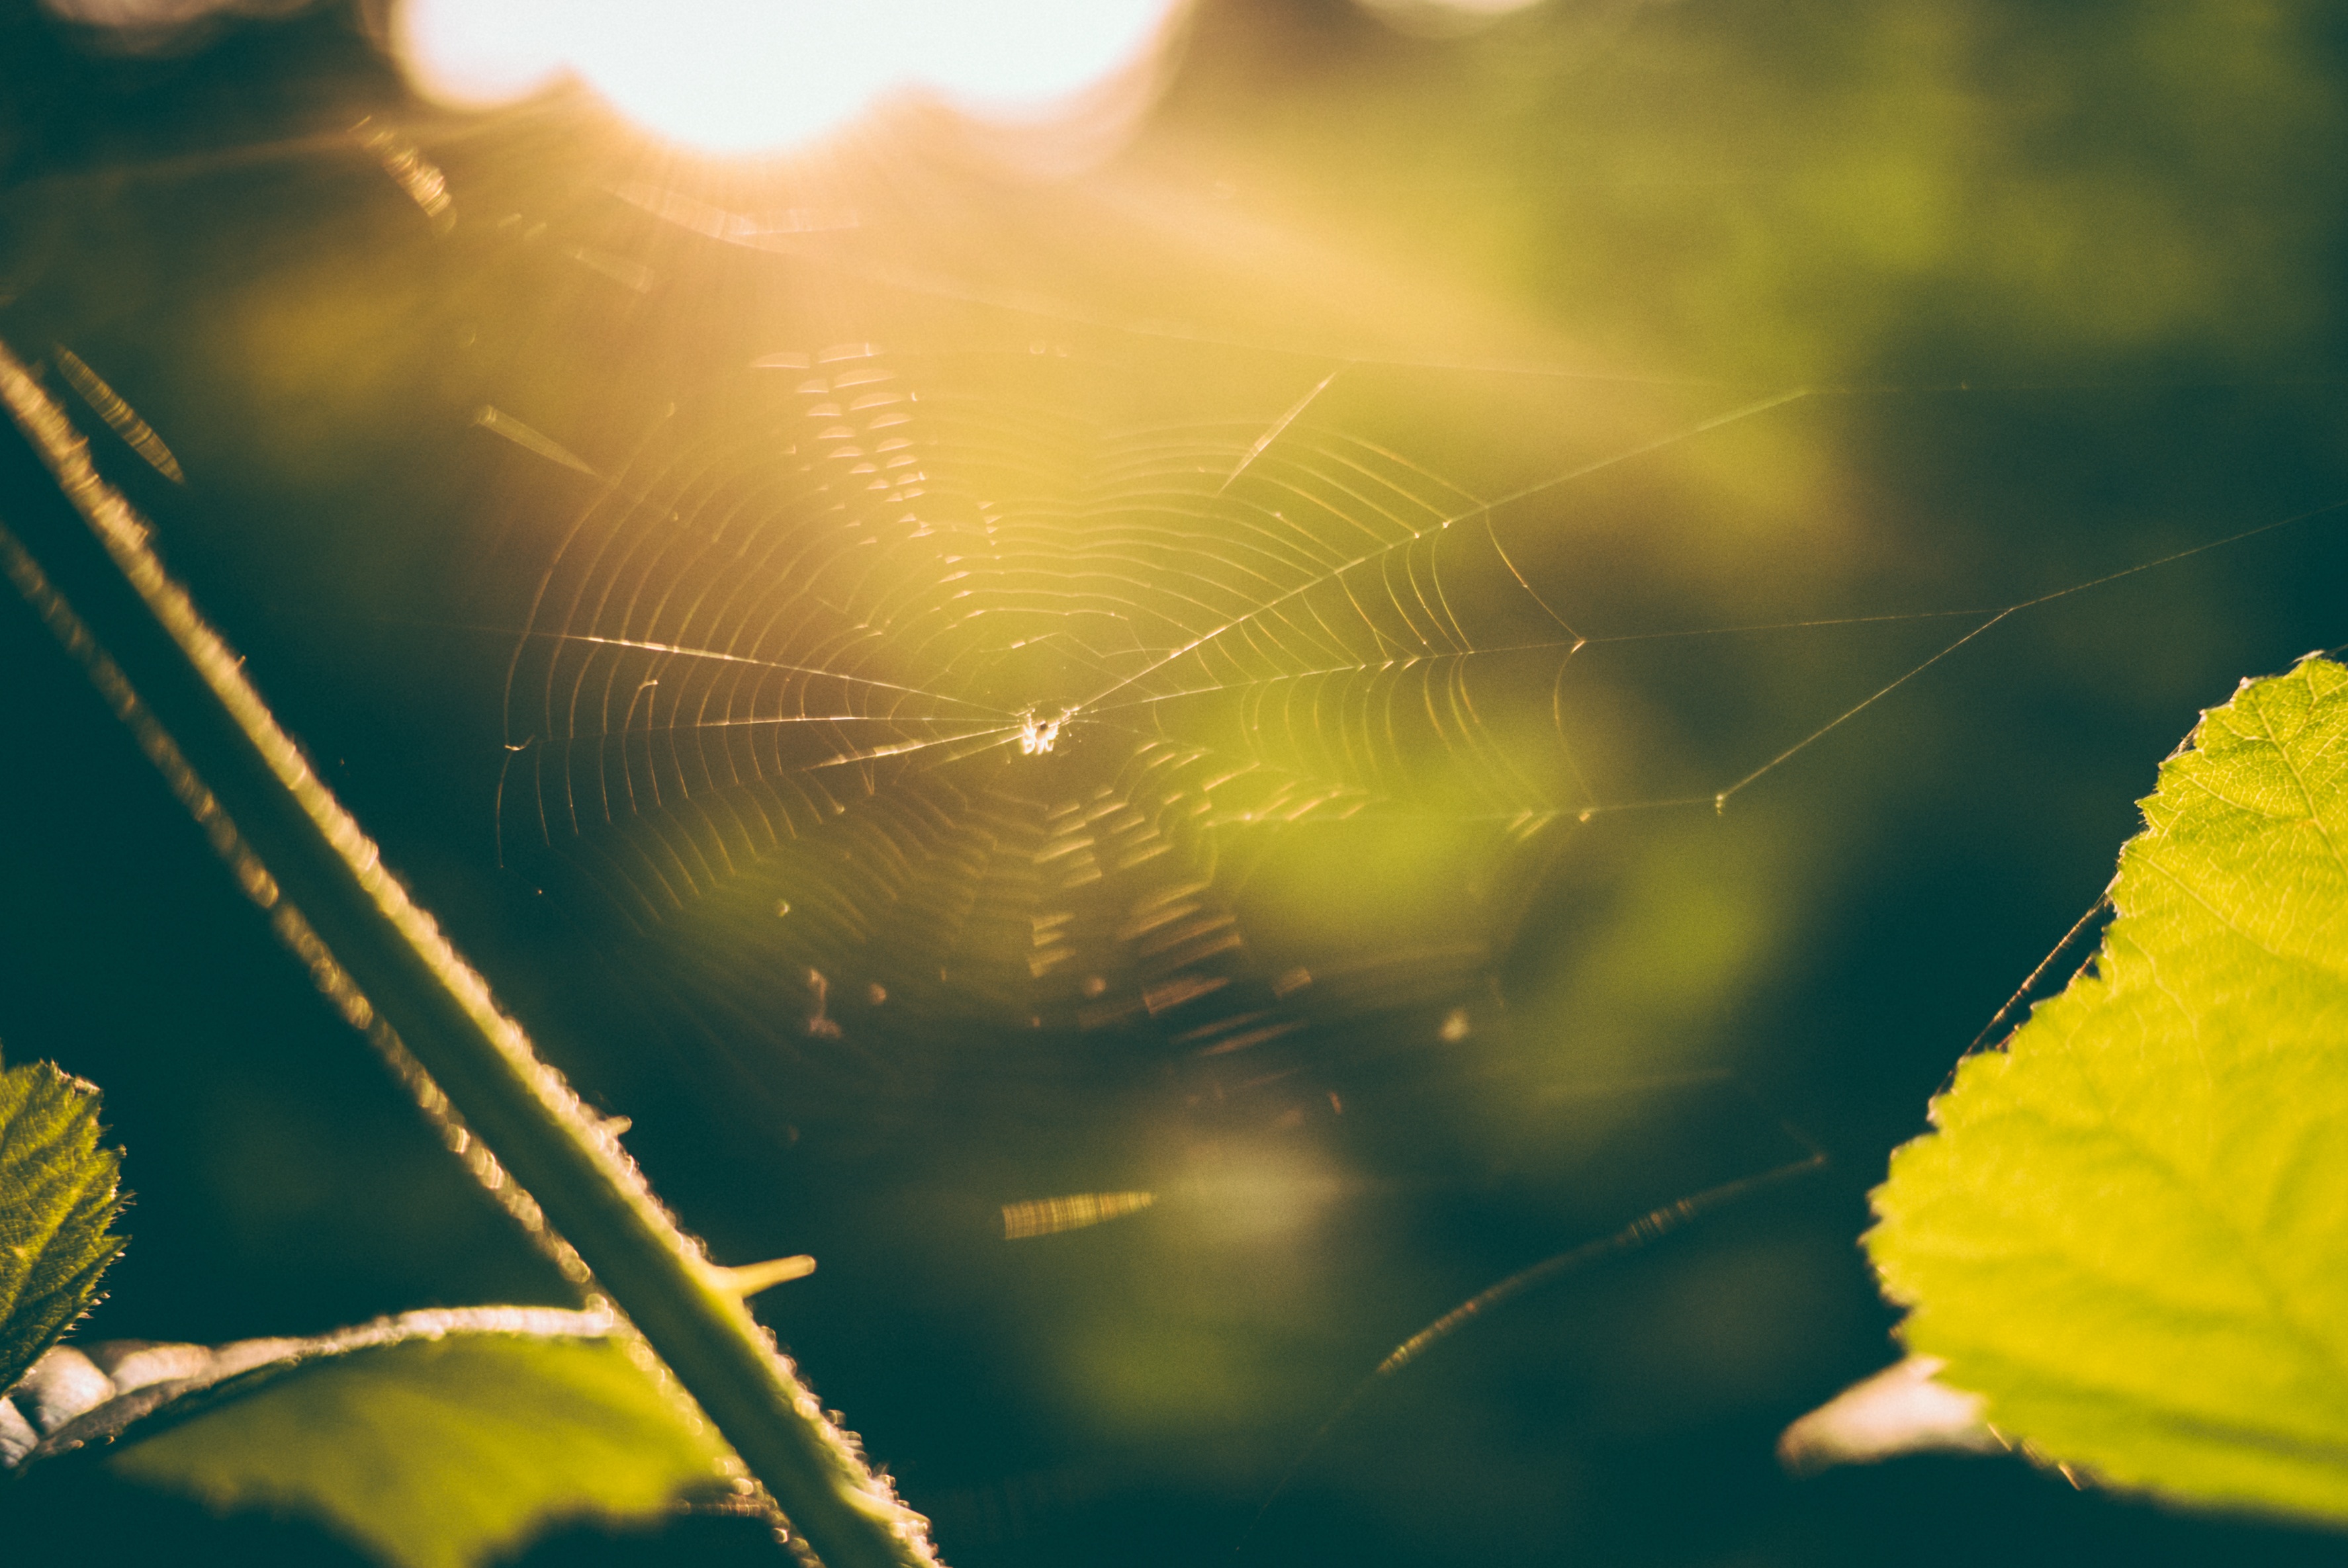
nature, branch, dew, light, photography, sunlight, leaf, flower, green, reflection, yellow, invertebrate, close up, moisture, macro photography, computer wallpaper